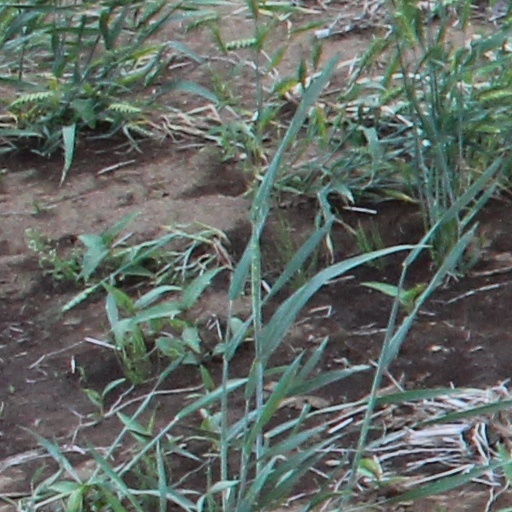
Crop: wheat